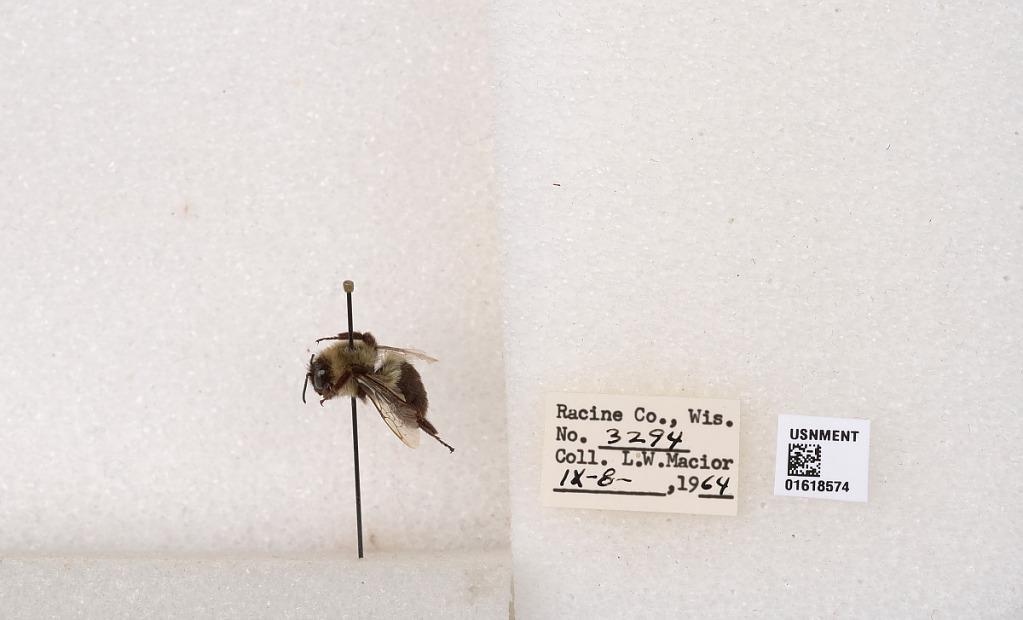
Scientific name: Bombus impatiens Cresson
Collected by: L. Macior
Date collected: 1964-9-8
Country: United States
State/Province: Wisconsin
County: Racine
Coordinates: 42.7299, -87.8123